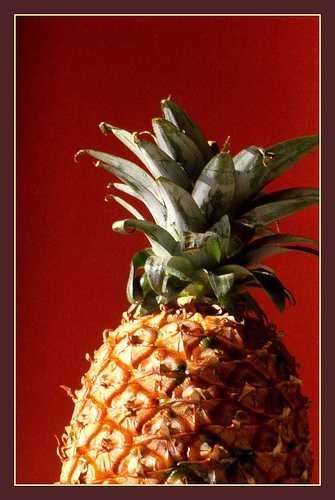
Label: Pineapple